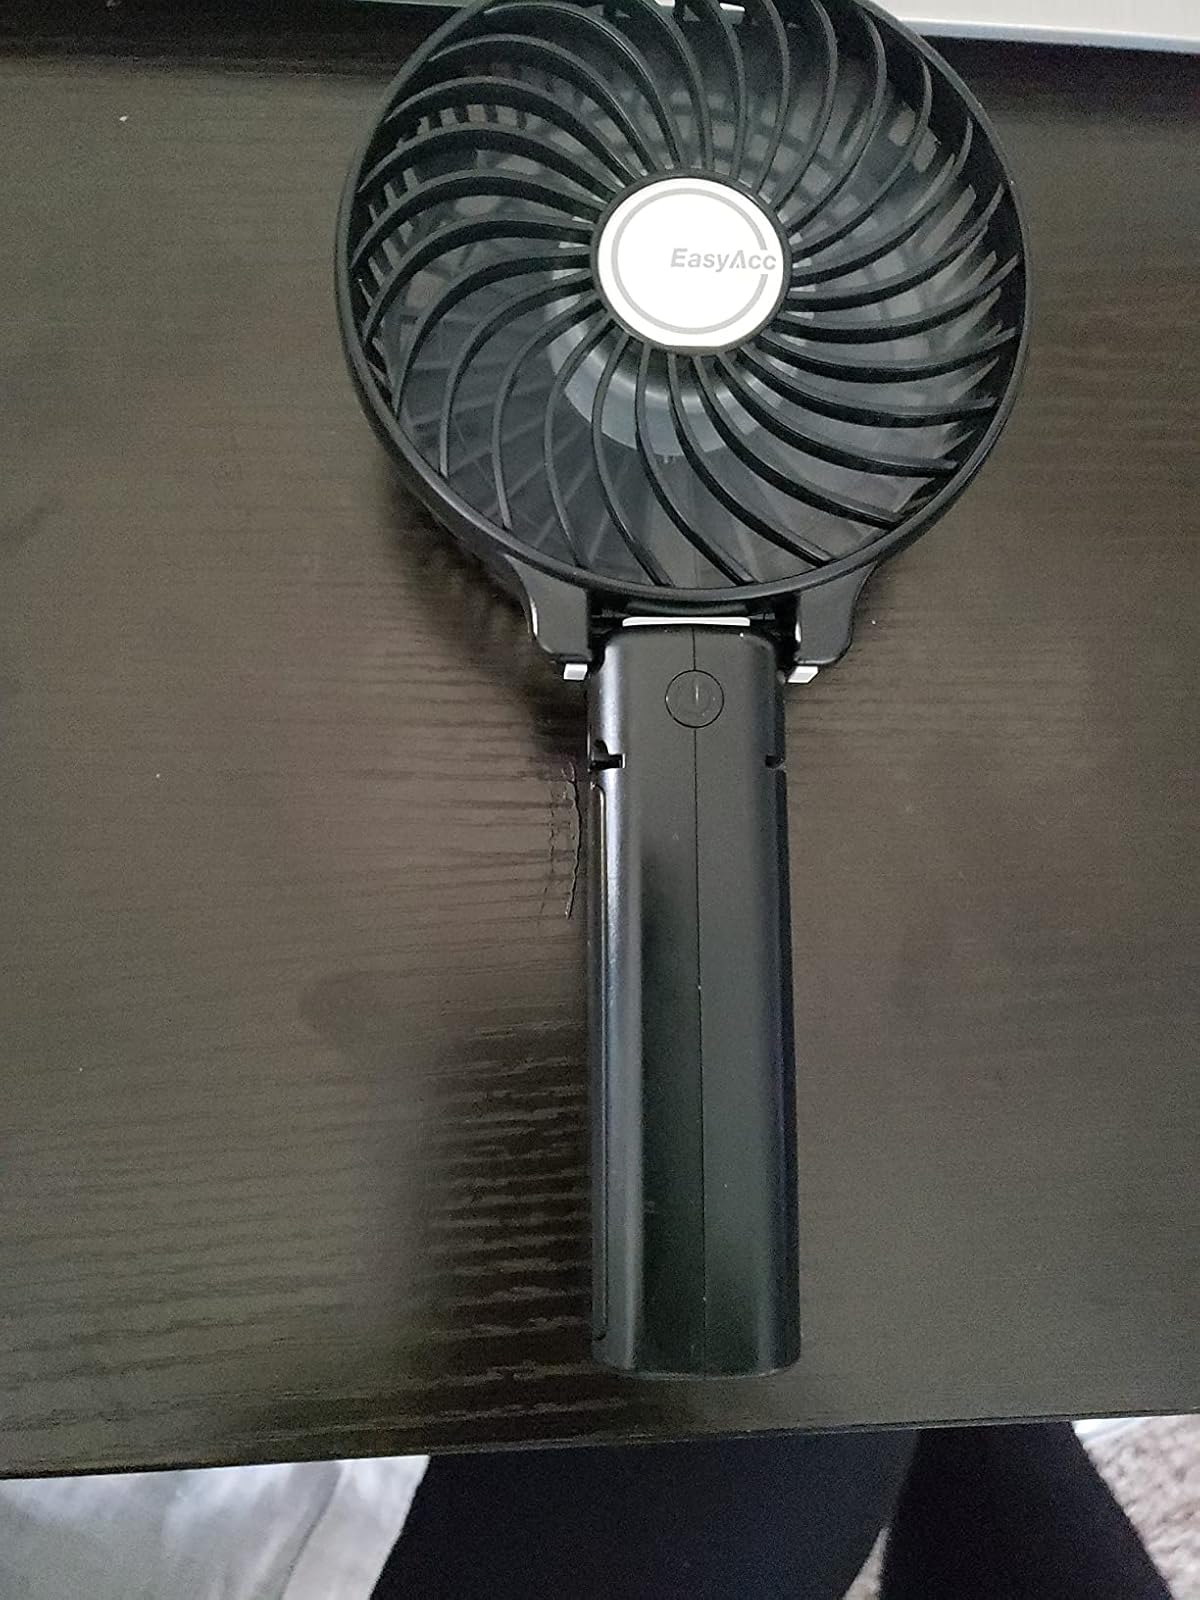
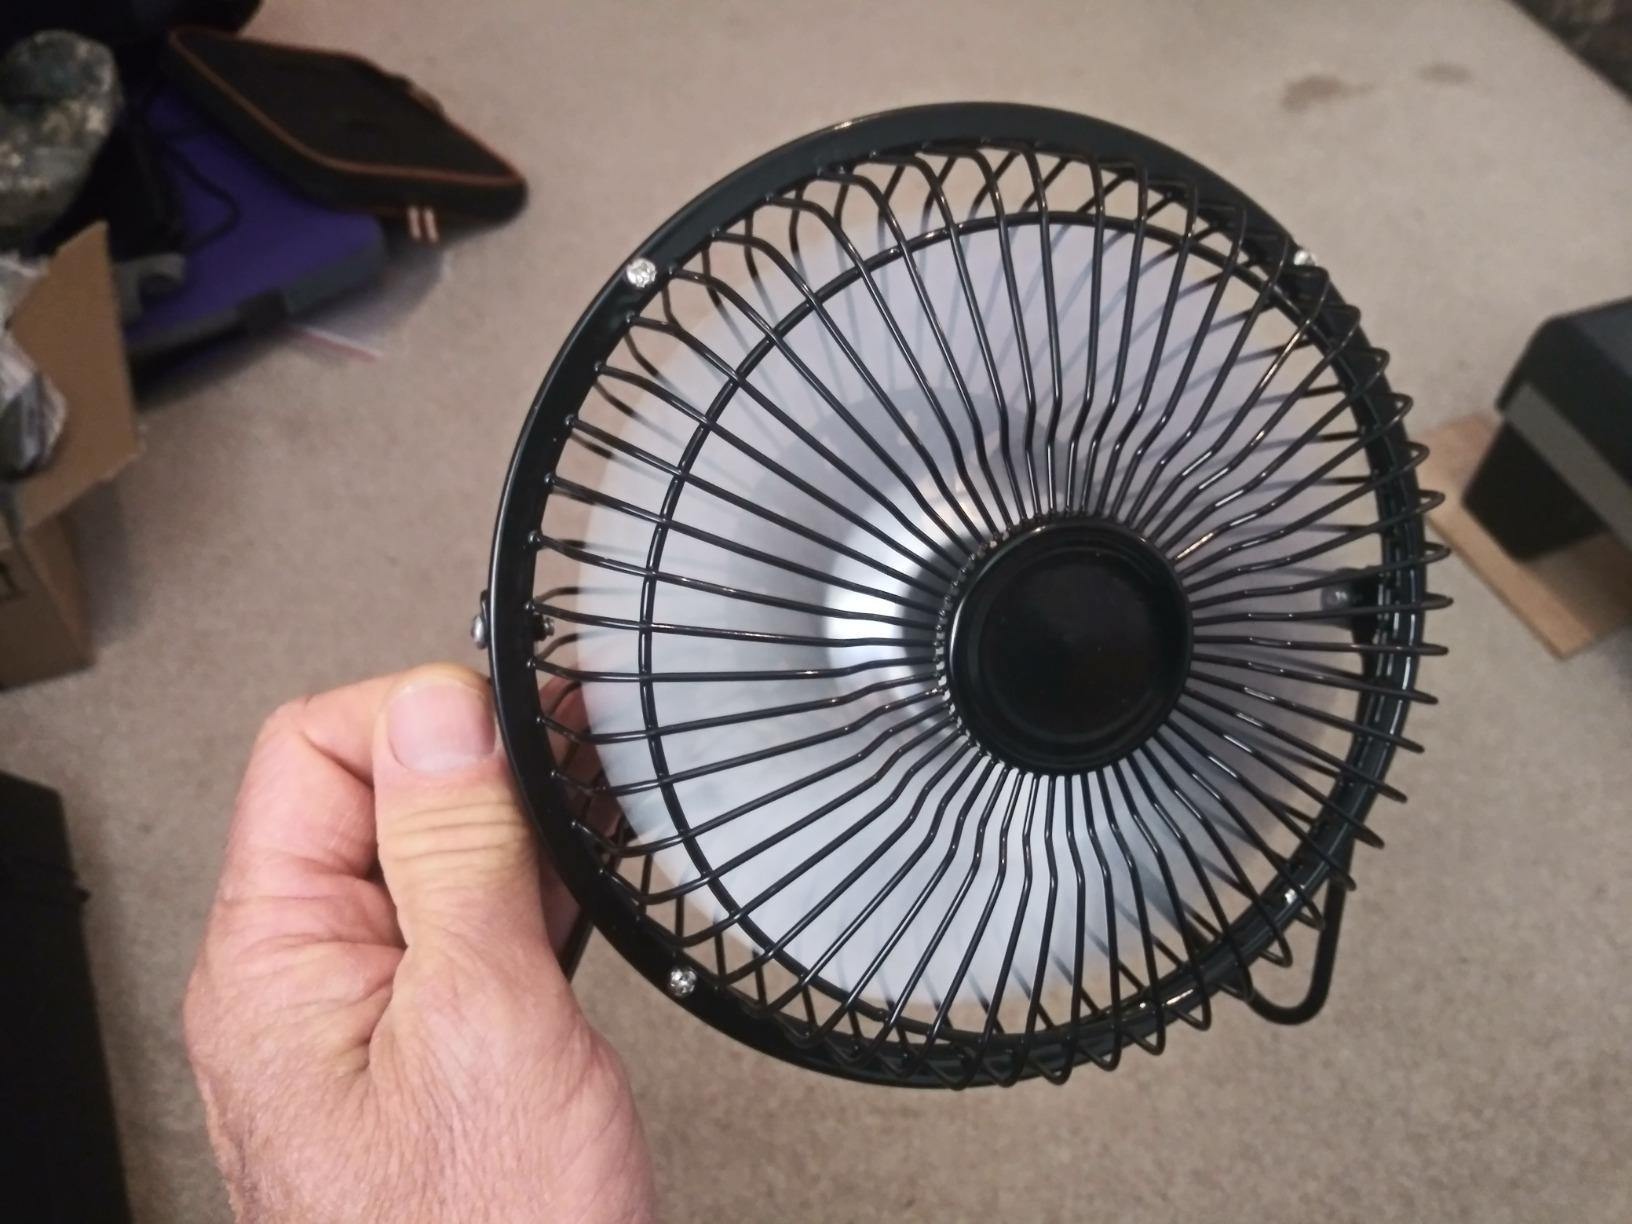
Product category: fan
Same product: no